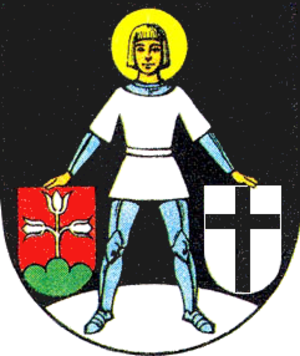
Geisa est une municipalité allemande située dans le land de Thuringe et l'arrondissement de Wartburg.